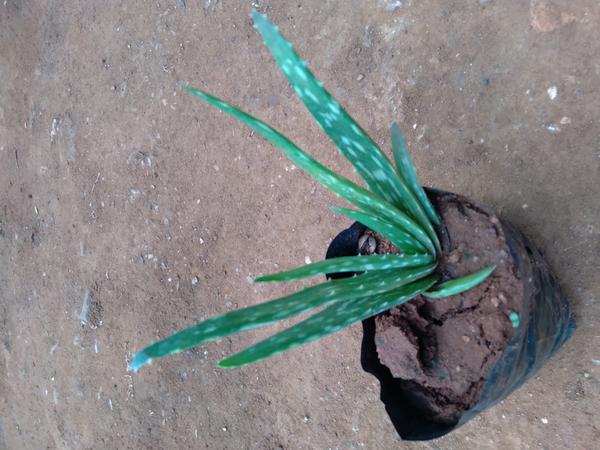
Plant: Aloevera